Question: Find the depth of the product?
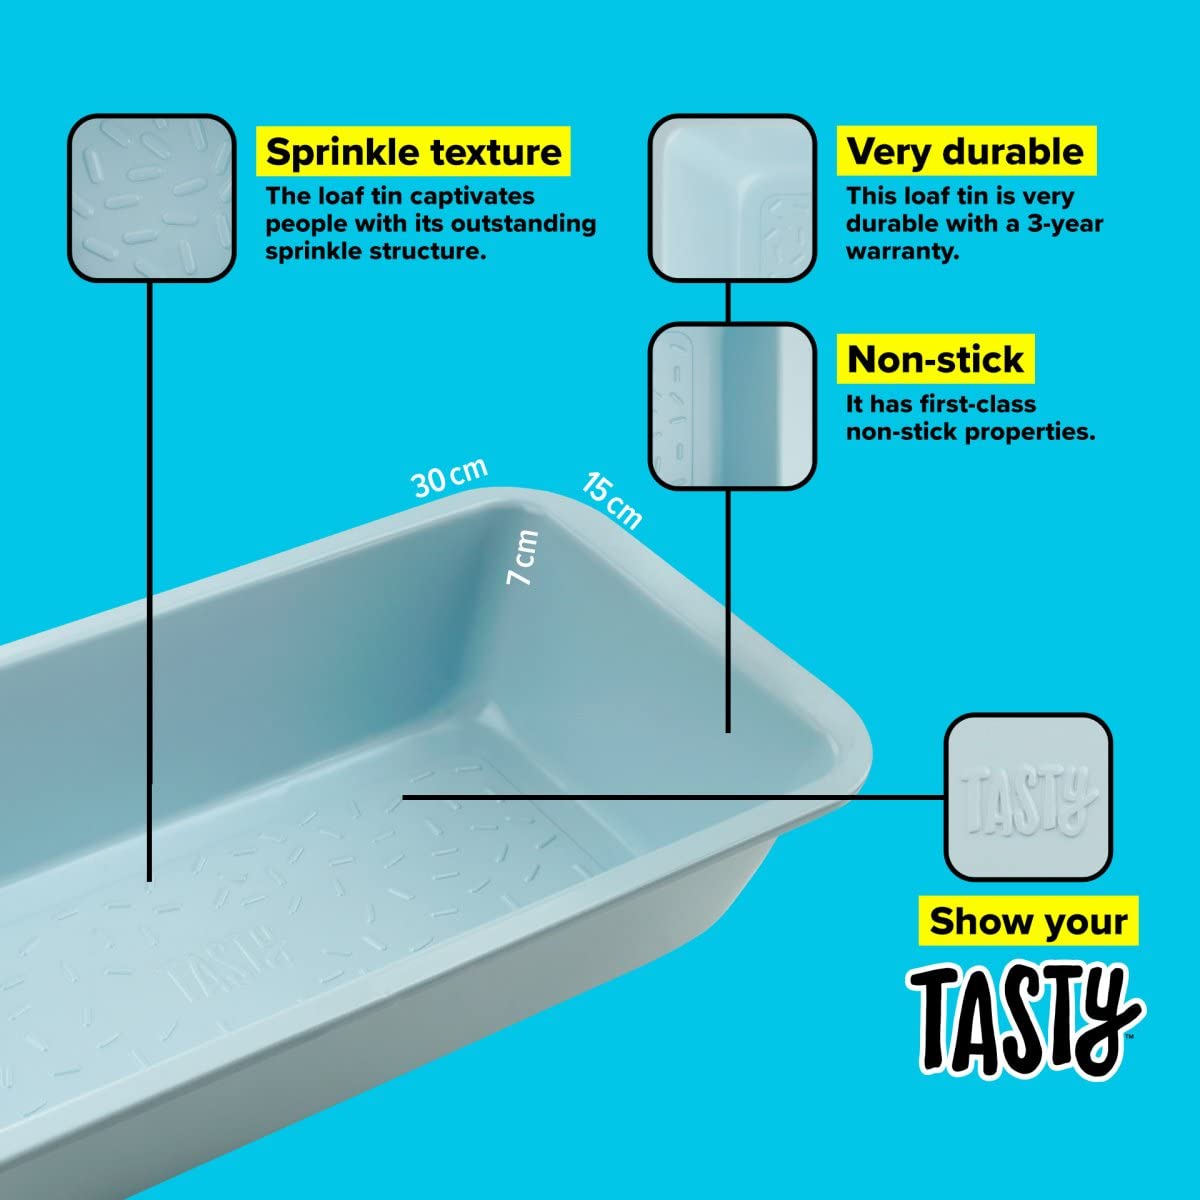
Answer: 30.0 centimetre